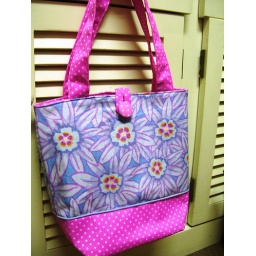
A simple little shopping bag in pink and blue for my sister.